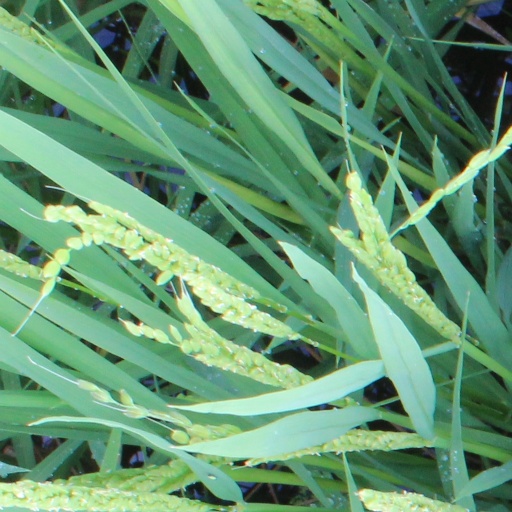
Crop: rice